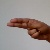
The image shows a hand gesture representing the letter 'H' in Indian Sign Language.